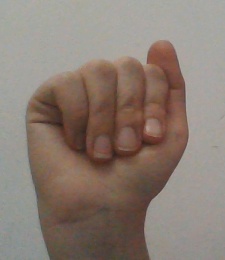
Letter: saad